Economic history of Sweden's Age of Liberty

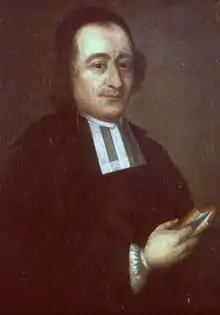
Anders Chydenius was a pioneer of trade policy reform during the Age of Liberty

To understand the economics of the Age of Liberty it first necessary to understand how the new Riksdag worked, the different political parties that held power during the age, and their economic policies. Under the new constitution, the Riksdag alone had true executive and judicial power. The RIksdag elected council members and these members answered to the Riksdag. In this new system, all matters of importance were handled by a vote. Each of the 17 councillors had one vote, and the monarch had two. This mean the monarch had little in the way of real power.